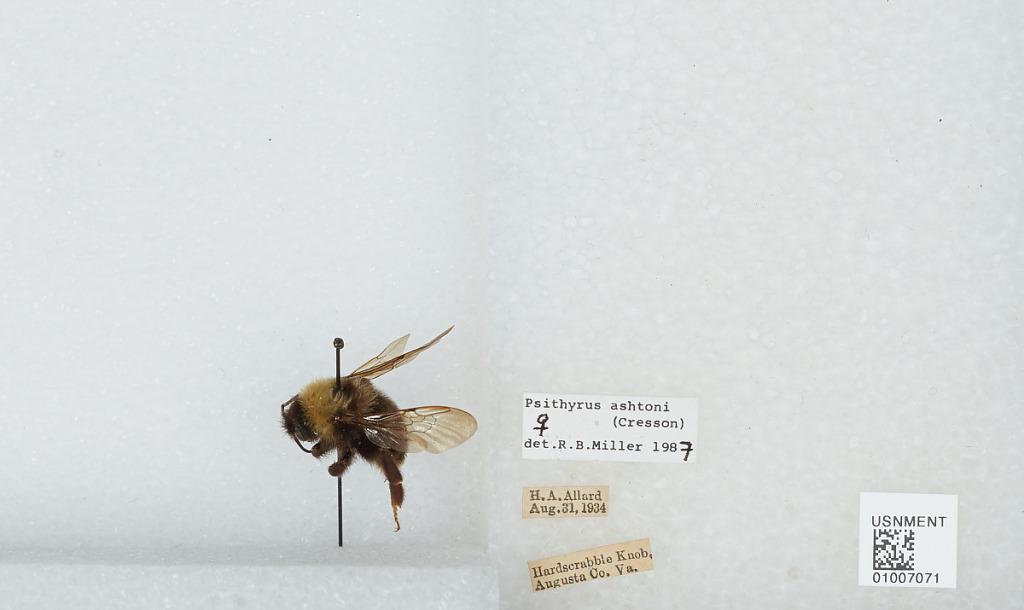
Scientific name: Bombus (Psithyrus) ashtoni (Cresson)
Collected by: H. Allard
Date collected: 1934-8-31
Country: United States
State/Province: Virginia
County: Augusta
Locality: Hardscrabble Knob
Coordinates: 38.3675, -79.3197
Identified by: Miller, R. B.